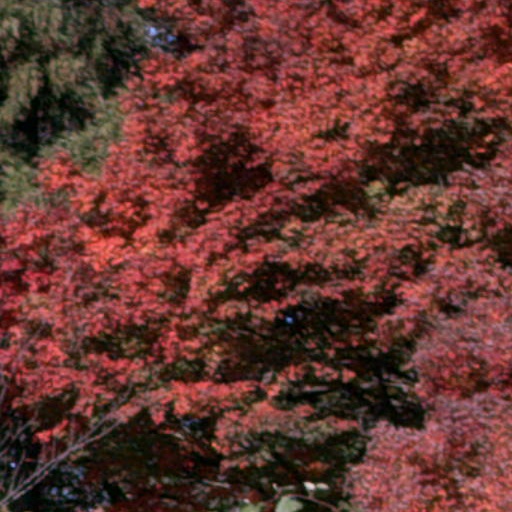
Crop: cassava